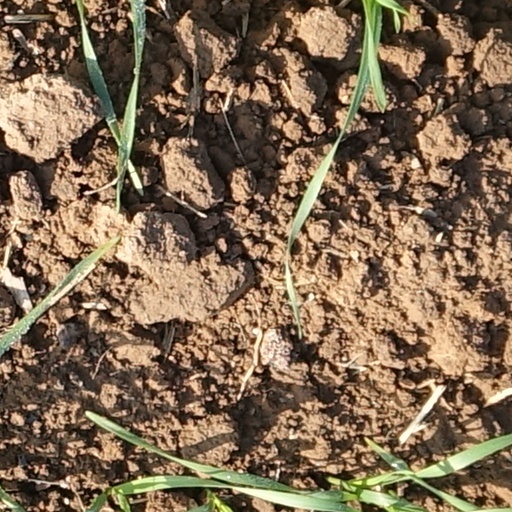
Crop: wheat